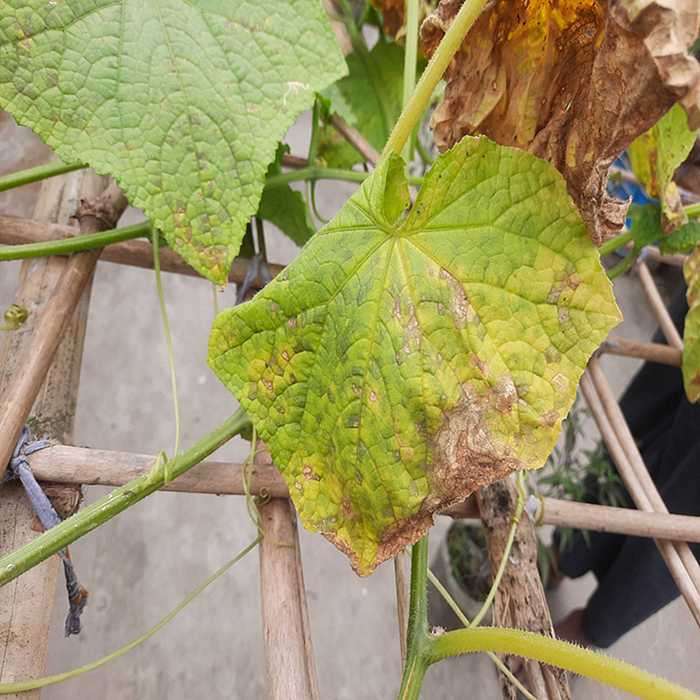
Plant: Cucumber
Label: Anthracnose lesions